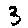
Label: 3